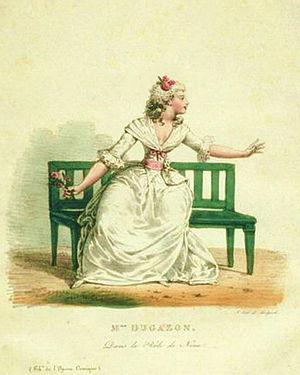
Madame Dugazon dans le rôle de Nina
Nina ou la Folle par amour est un drame lyrique de Nicolas Dalayrac en un acte et en prose mêlé d’ariettes du livret de Marsollier, créé le 15 mai 1786 à l’Opéra-Comique.